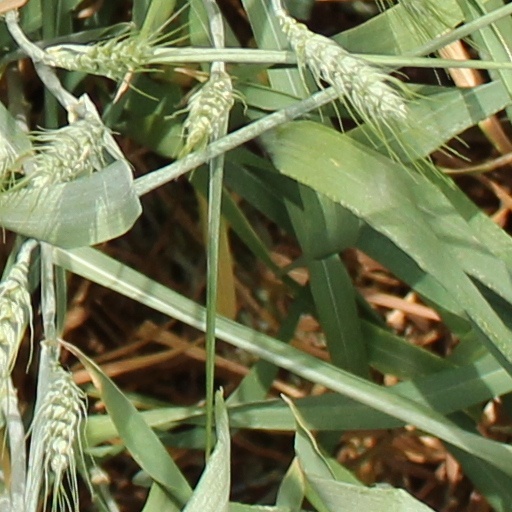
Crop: wheat